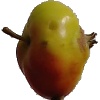
Label: Apple Red Yellow 2